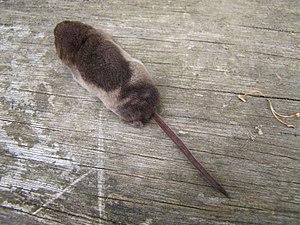
Musaraigne à tâches
Musaraigne est un nom vernaculaire ambigu en français, pouvant désigner plusieurs espèces différentes de petits mammifères insectivores, généralement gris-brun à museau pointu.